Löwchen

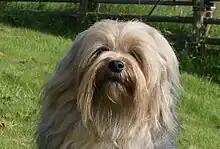
Löwchen head

The Löwchen is a compact companion breed with slightly off square proportions and balanced moderate angles in the front and rear. The silhouette of the breed calls for a long mane in the front with a flat topline. The Löwchen tail should be set coming off the topline and be over the back in the shape of a tea cup handle in movement.